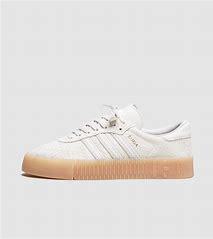
Brand: adidas
Model: originals Adidas Originals Sambarose